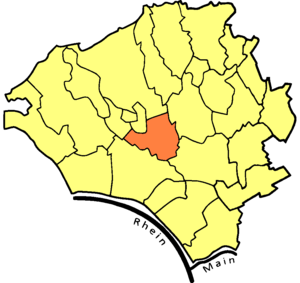
Südost est un quartier de la ville de Wiesbaden en Allemagne.